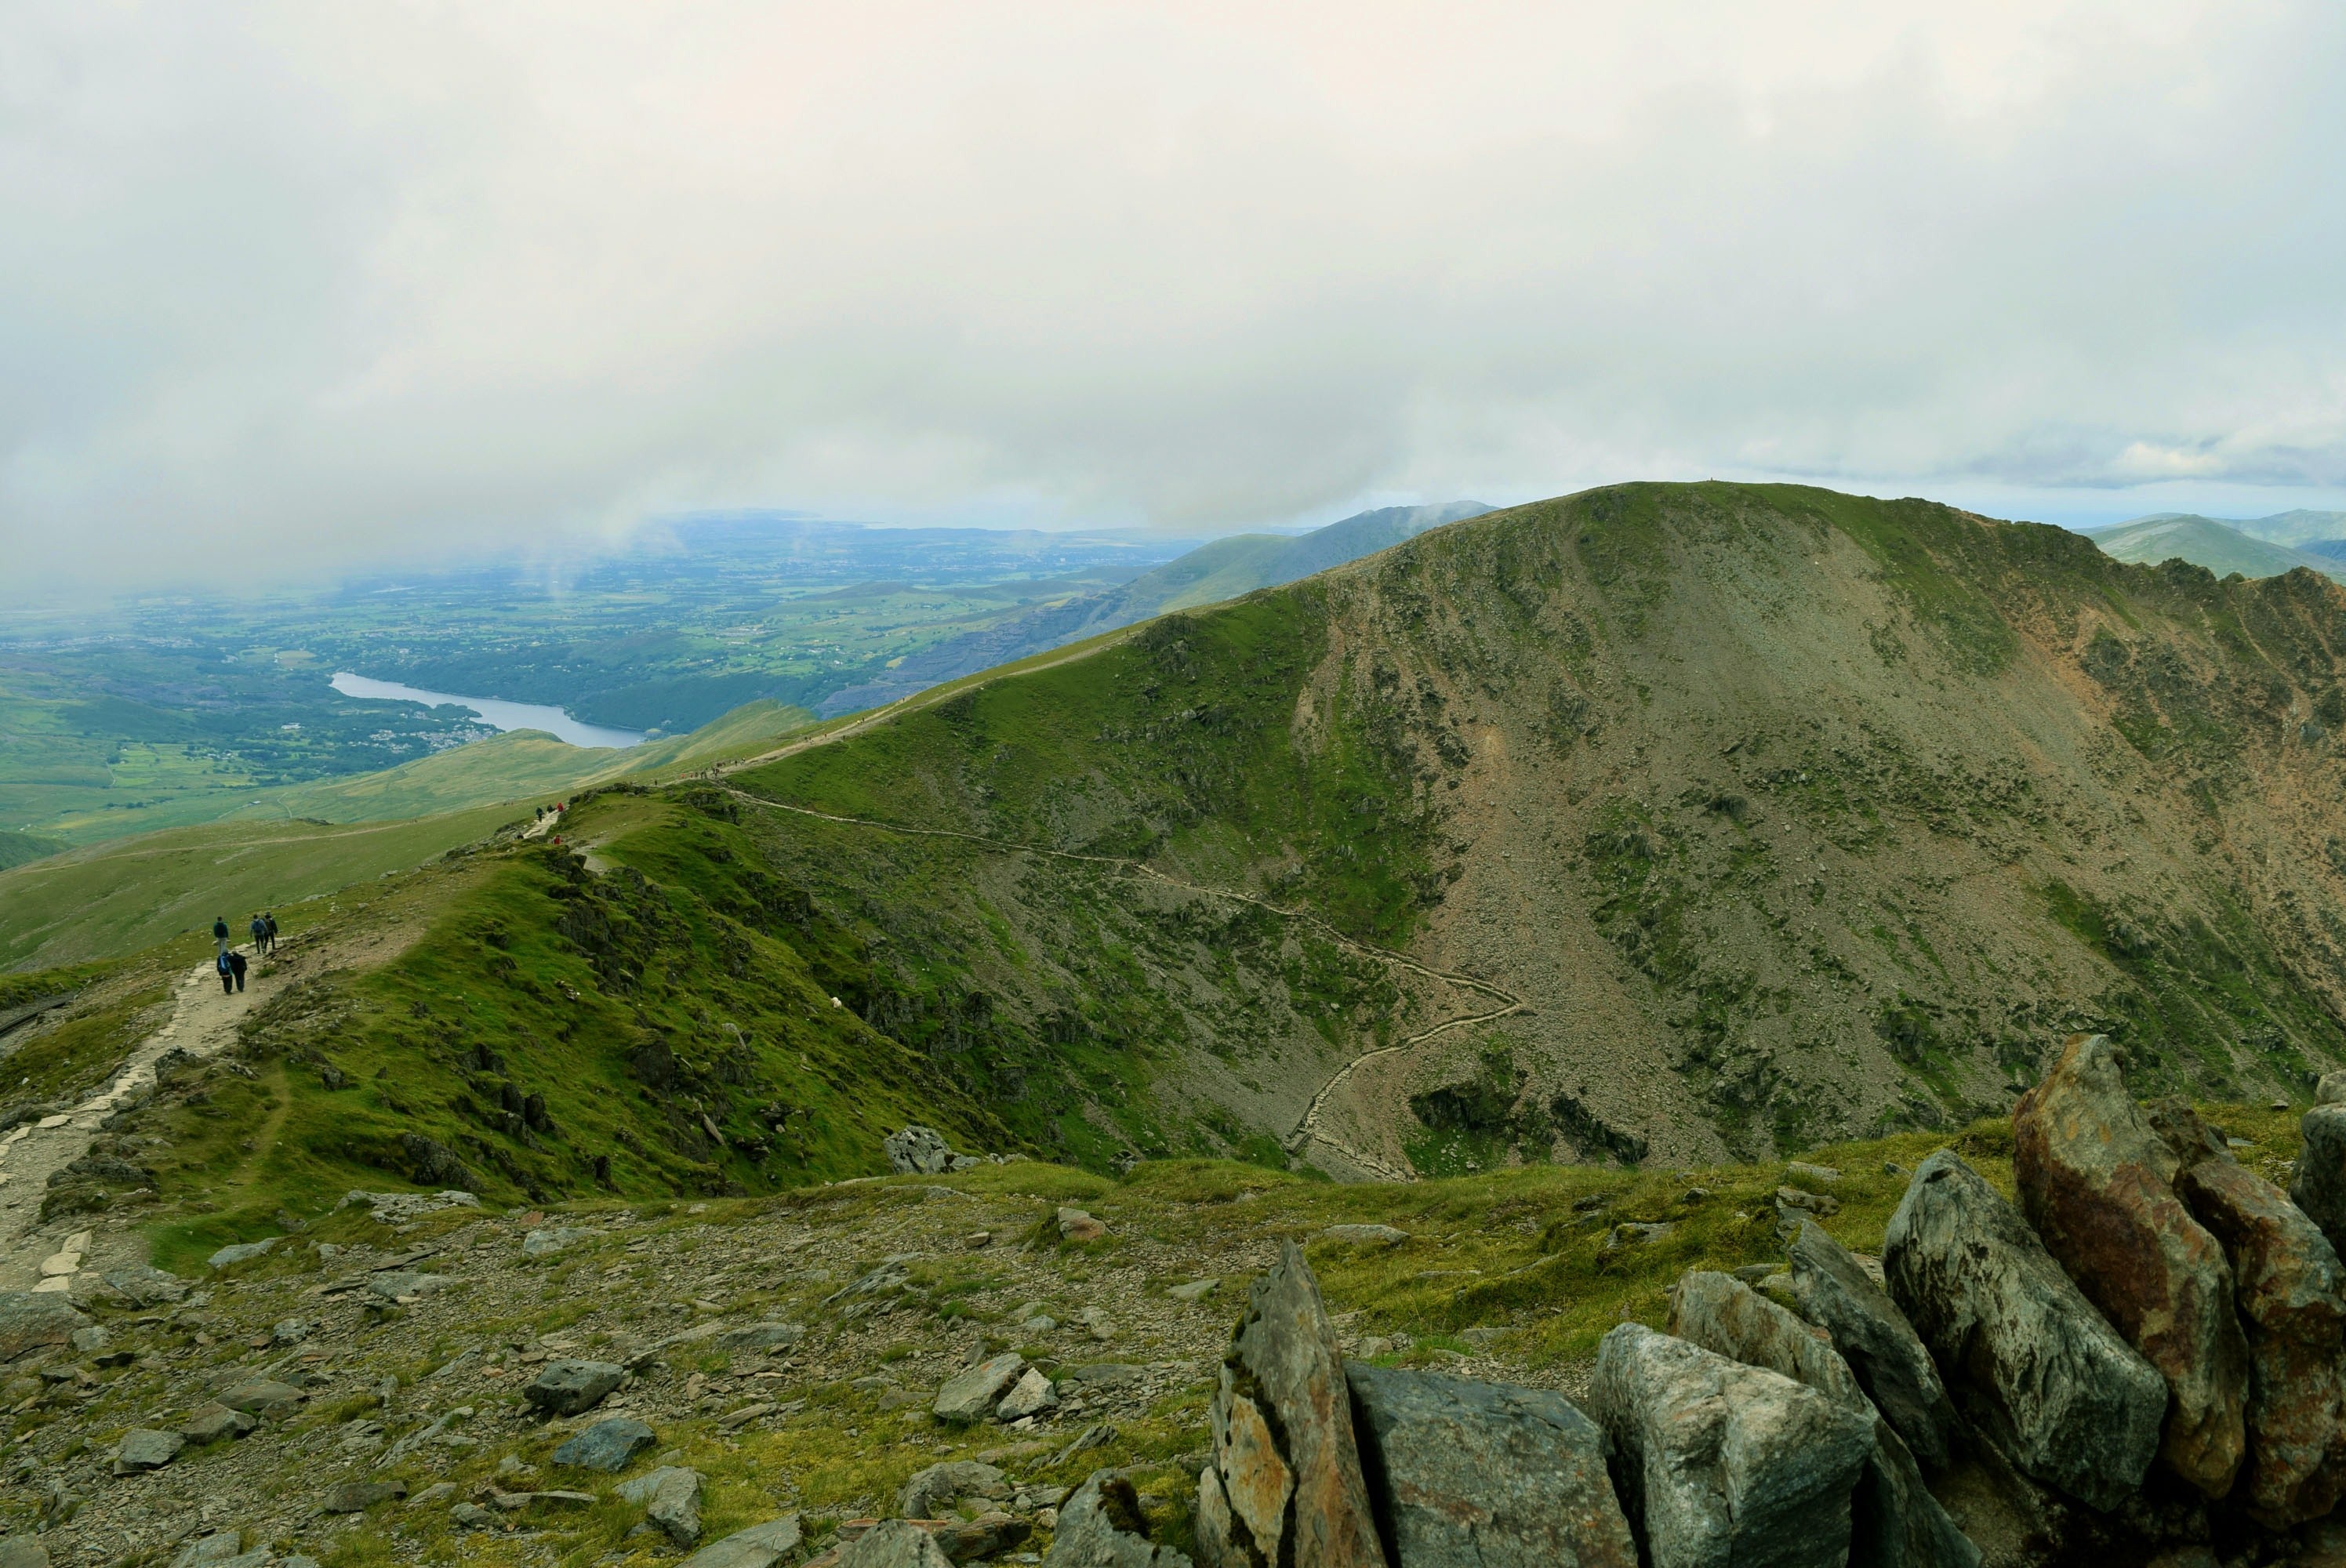
landscape, nature, rock, wilderness, walking, mountain, cloud, meadow, hill, adventure, peak, valley, mountain range, stone, travel, cliff, high, blue, trip, highland, terrain, ridge, summit, wales, geology, alps, plateau, fell, top, loch, rural area, landform, mountain pass, geographical feature, mountainous landforms